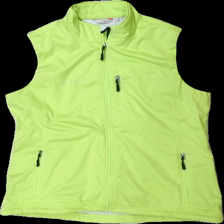
View: front
Type: Vest
Category: Unisex
Brand: Not in the list
Brand text on label: Peak mauka
Colors: Green
Material: 100% Polyester
Cut: Regular
Size: XXXL
Season: All
Stains: Major
Damage: stain
Damage location: bottom right
Damage 2: stains
Damage 2 location: bottom center
Price range: <50
Recommended usage: Recycle
Description: neon green vest